Brass model

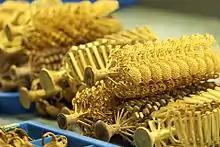
Cast brass model components on a sprue

Brass models are scale models typically of railroad equipment, bridges and occasionally of buildings, made from brass or similar alloys. Although die-cast or plastic models have made considerable advances in late 1990s and continue to improve, brass models offer finer details. Brass models, considered to be collector's pieces and museum quality finish, are often used for display purposes rather than model railroad operations. However, these can be made fully operational and many railroaders do use them on their model railroads. They are generally considerably more expensive than other types of models due to limited production quantities and the "handmade" nature of the product itself.